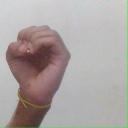
अक्षर: ऊ